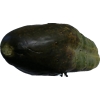
Label: cucumber